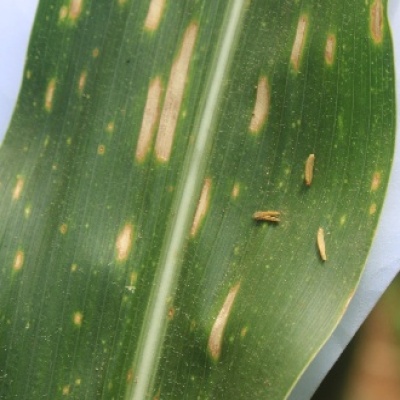
Label: Corn_(Maize)___Leaf_Spot